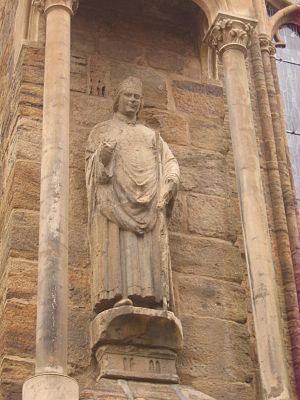
Cathédral à Minden, arrondissement de Minden-Lübbecke, Rhénanie-du-Nord-Westphalie, Allemagne. العربية